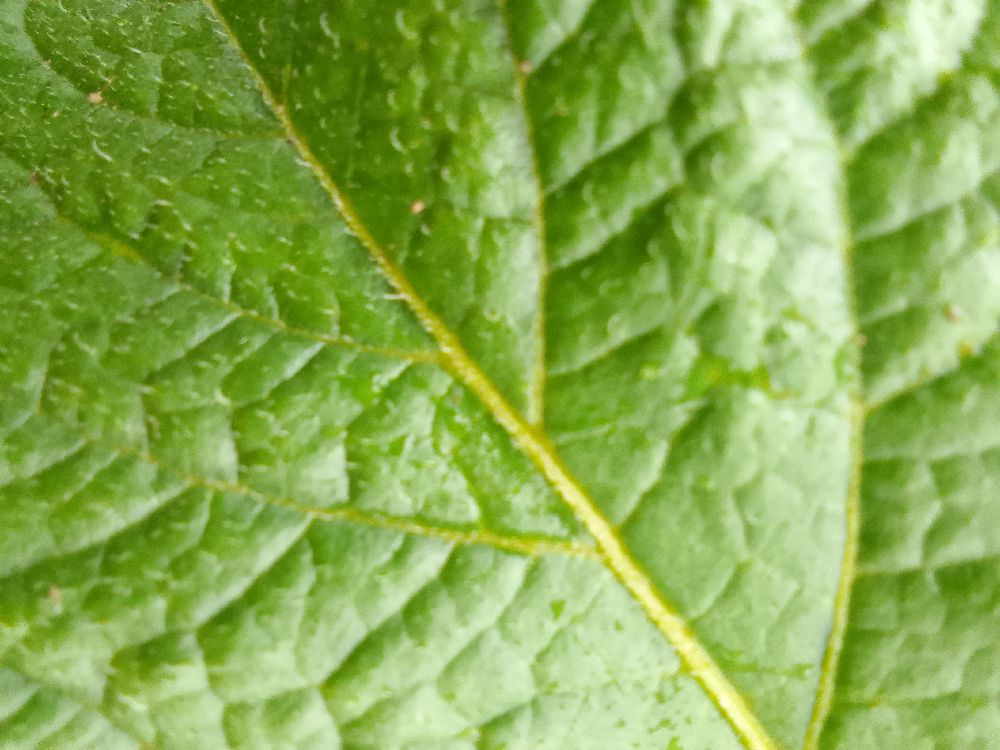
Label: Healthy